Palmitoyl-CoA hydrolase

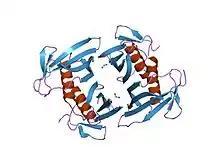
Crystal structure of n-terminal domain of yeast peroxisomal thioesterase-1.

As of late 2007, 3 structures have been solved for this class of enzymes, with PDB accession codes , , and .